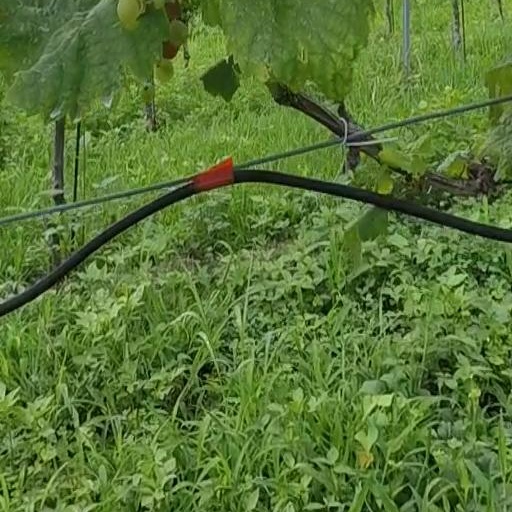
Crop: grape